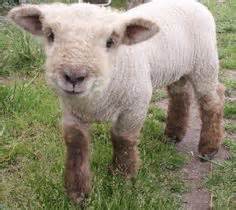
Label: sheep